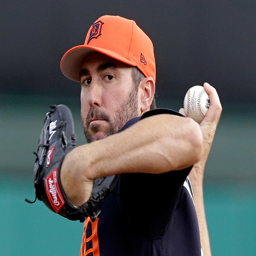
file - file photo , baseball pitcher throws during a spring training baseball game .